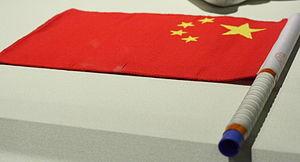
Shenzhou 7 est la troisième mission habitée du programme Shenzhou de la république populaire de Chine. Pour ce troisième vol, trois astronautes ont pris place à bord de la capsule. Après un décollage réussi, le point culminant de la mission a été la première sortie extra-véhiculaire d'un Chinois qui a permis de tester la combinaison spatiale Feitian de fabrication nationale.